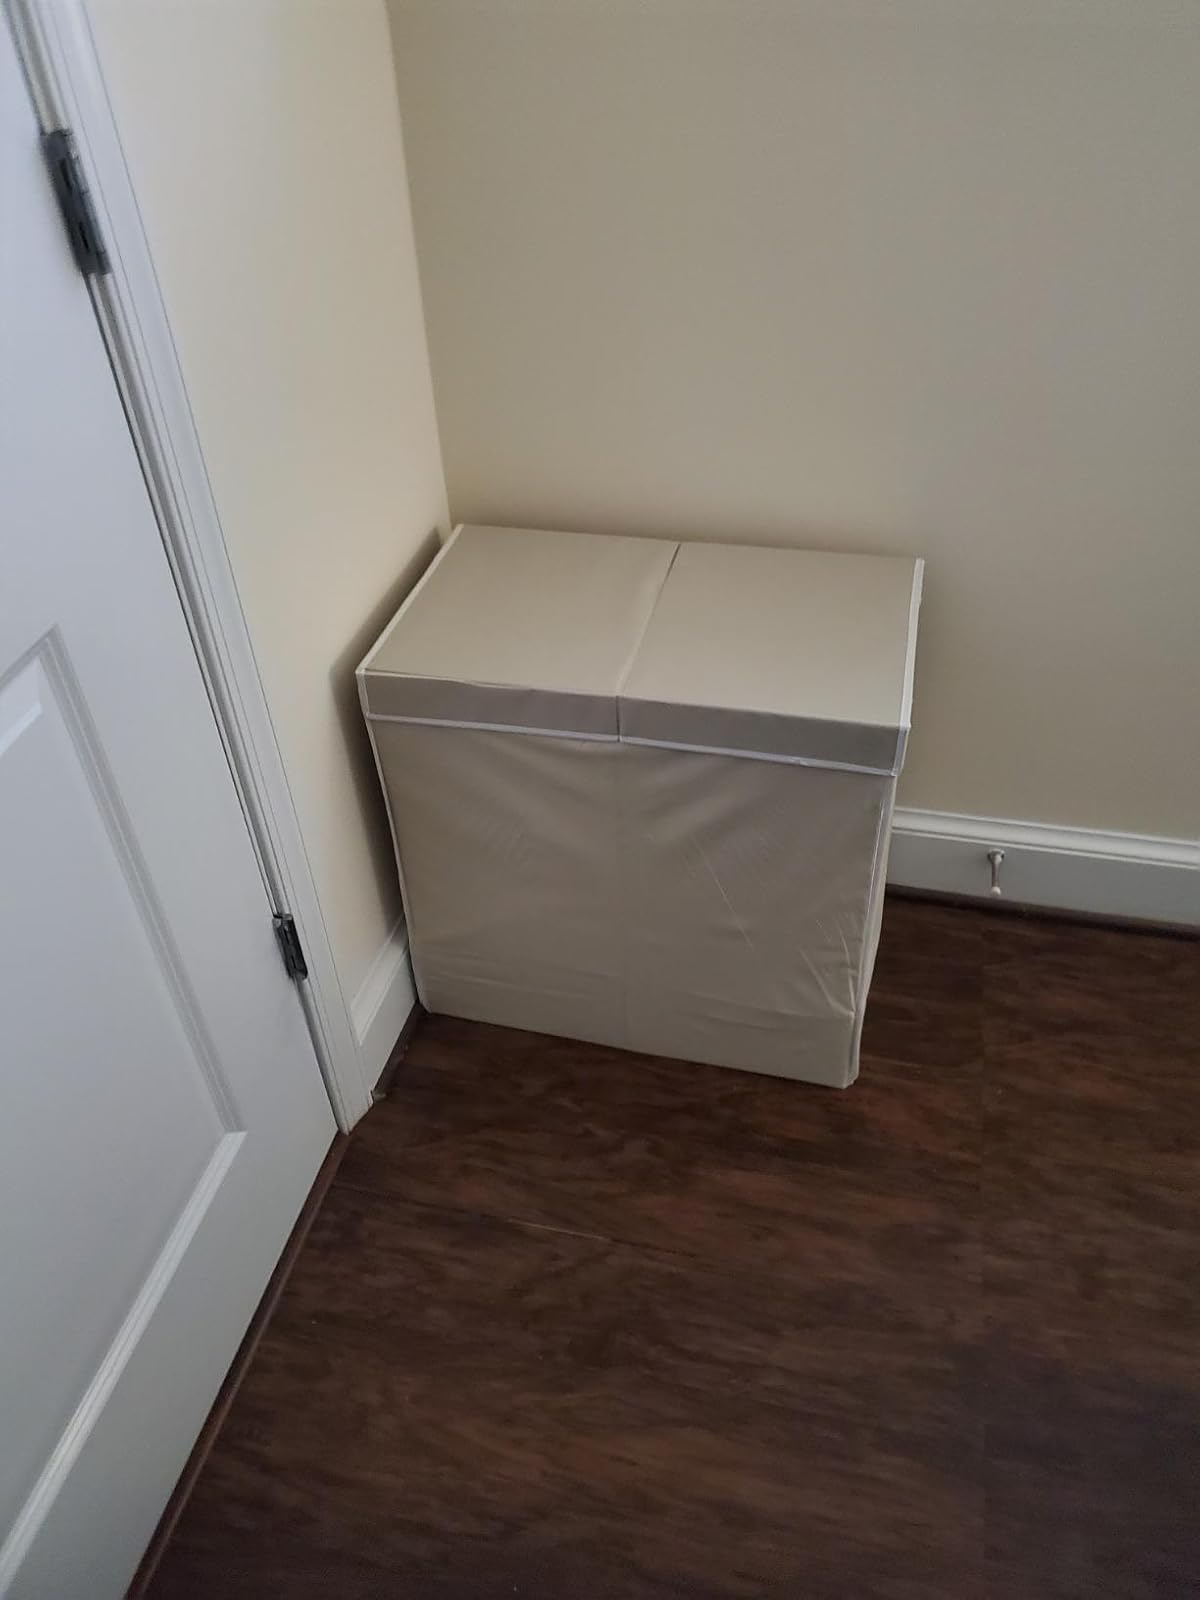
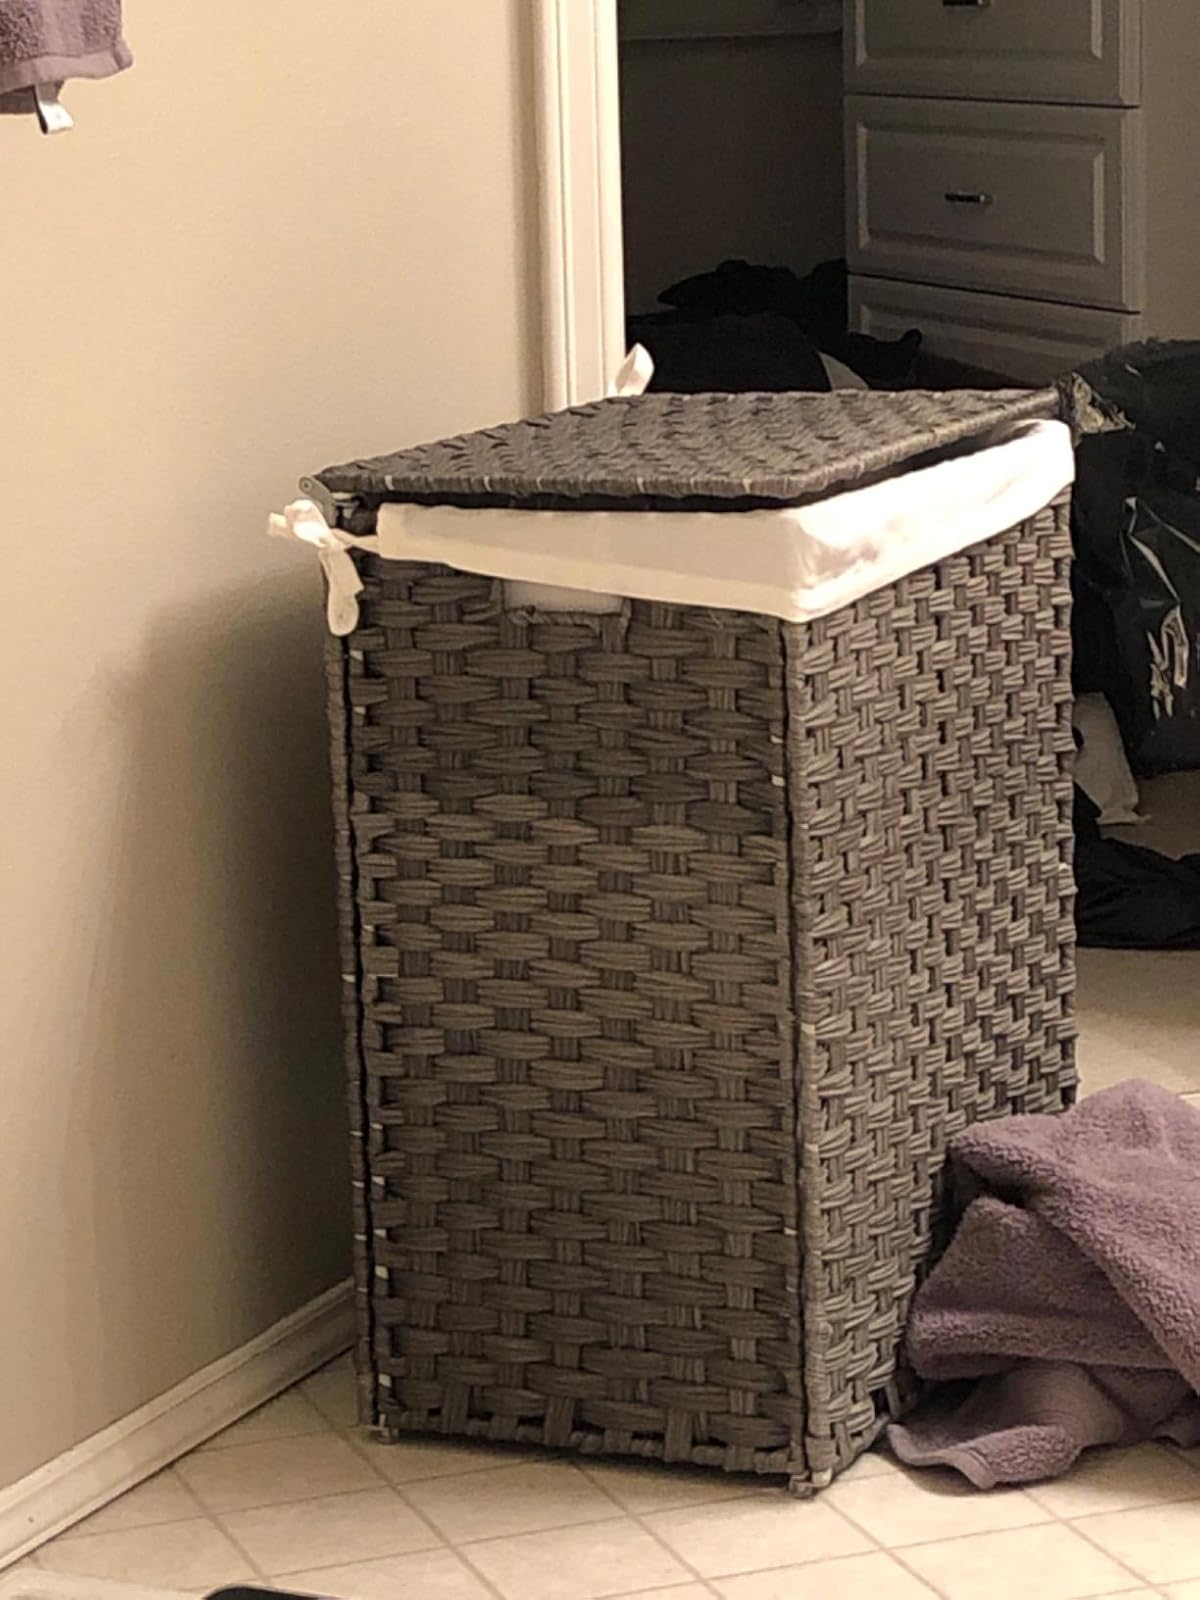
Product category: items_hamper
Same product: no